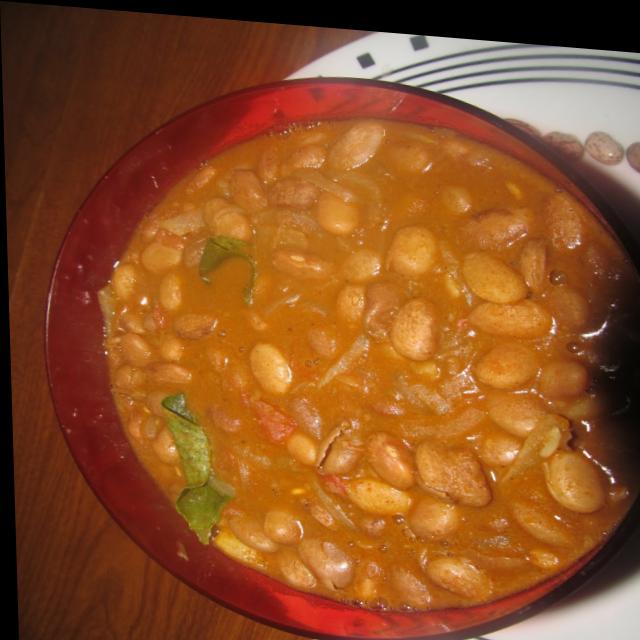
Dish: rajma_curry